Hue and Cry (film)

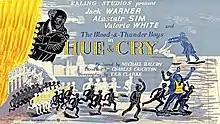
Original UK quad format film poster

Hue and Cry is a 1947 British film directed by Charles Crichton and starring Alastair Sim, Harry Fowler and Joan Dowling.